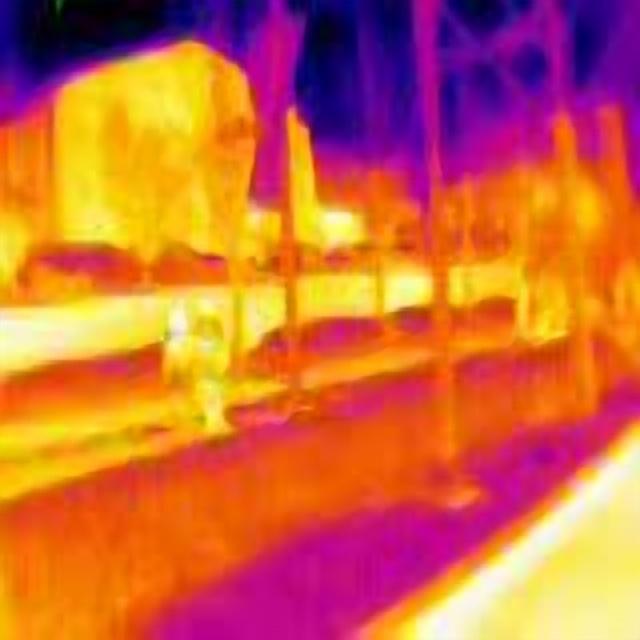
Detected objects:
label: person
label: person